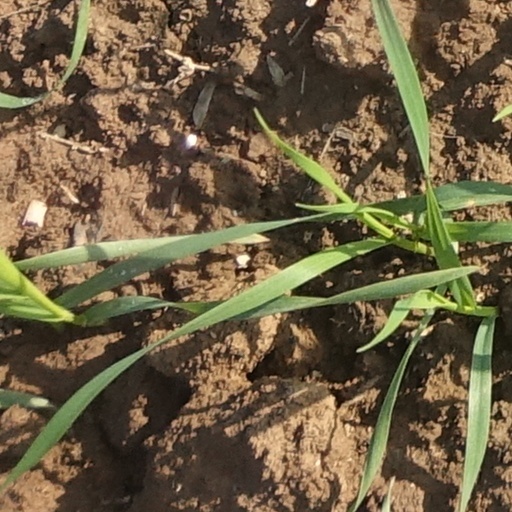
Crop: wheat